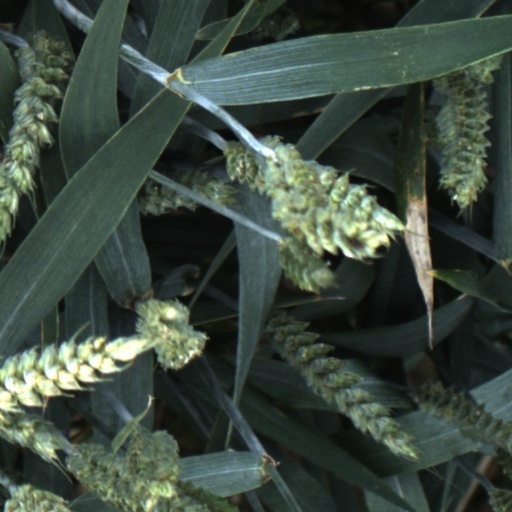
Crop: wheat